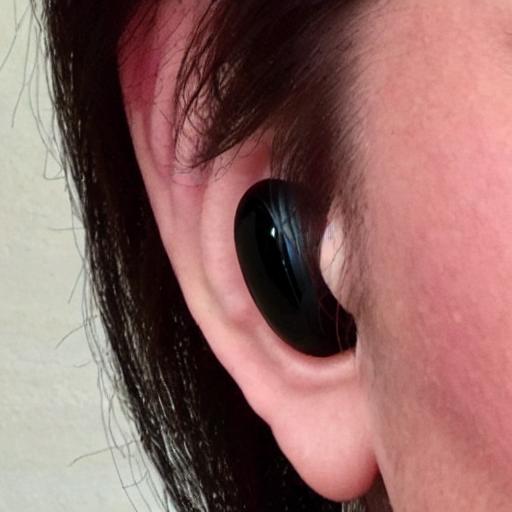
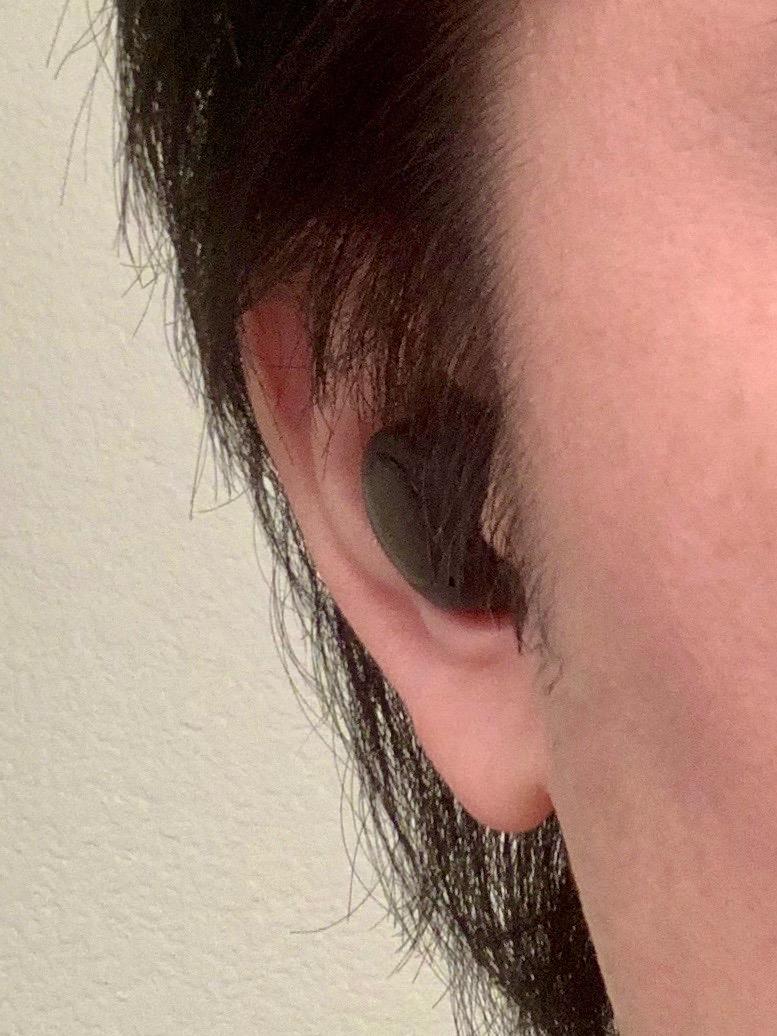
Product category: earbuds
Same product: no